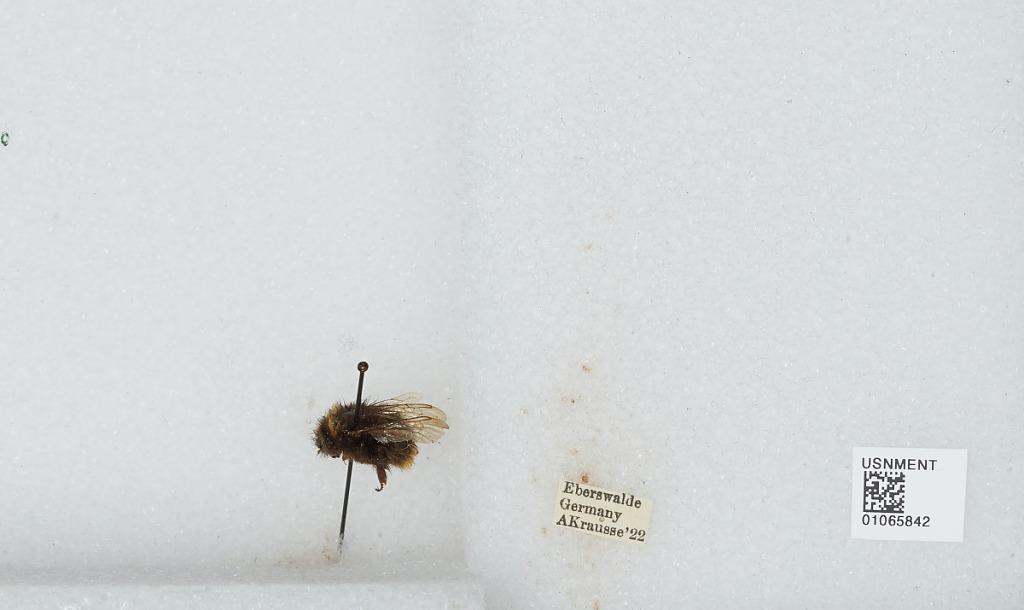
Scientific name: Bombus sp.
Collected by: A. Krausse
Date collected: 1922--
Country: Germany
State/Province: Brandenburg
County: Barnim
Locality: Eberswalde
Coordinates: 52.8356, 13.8182